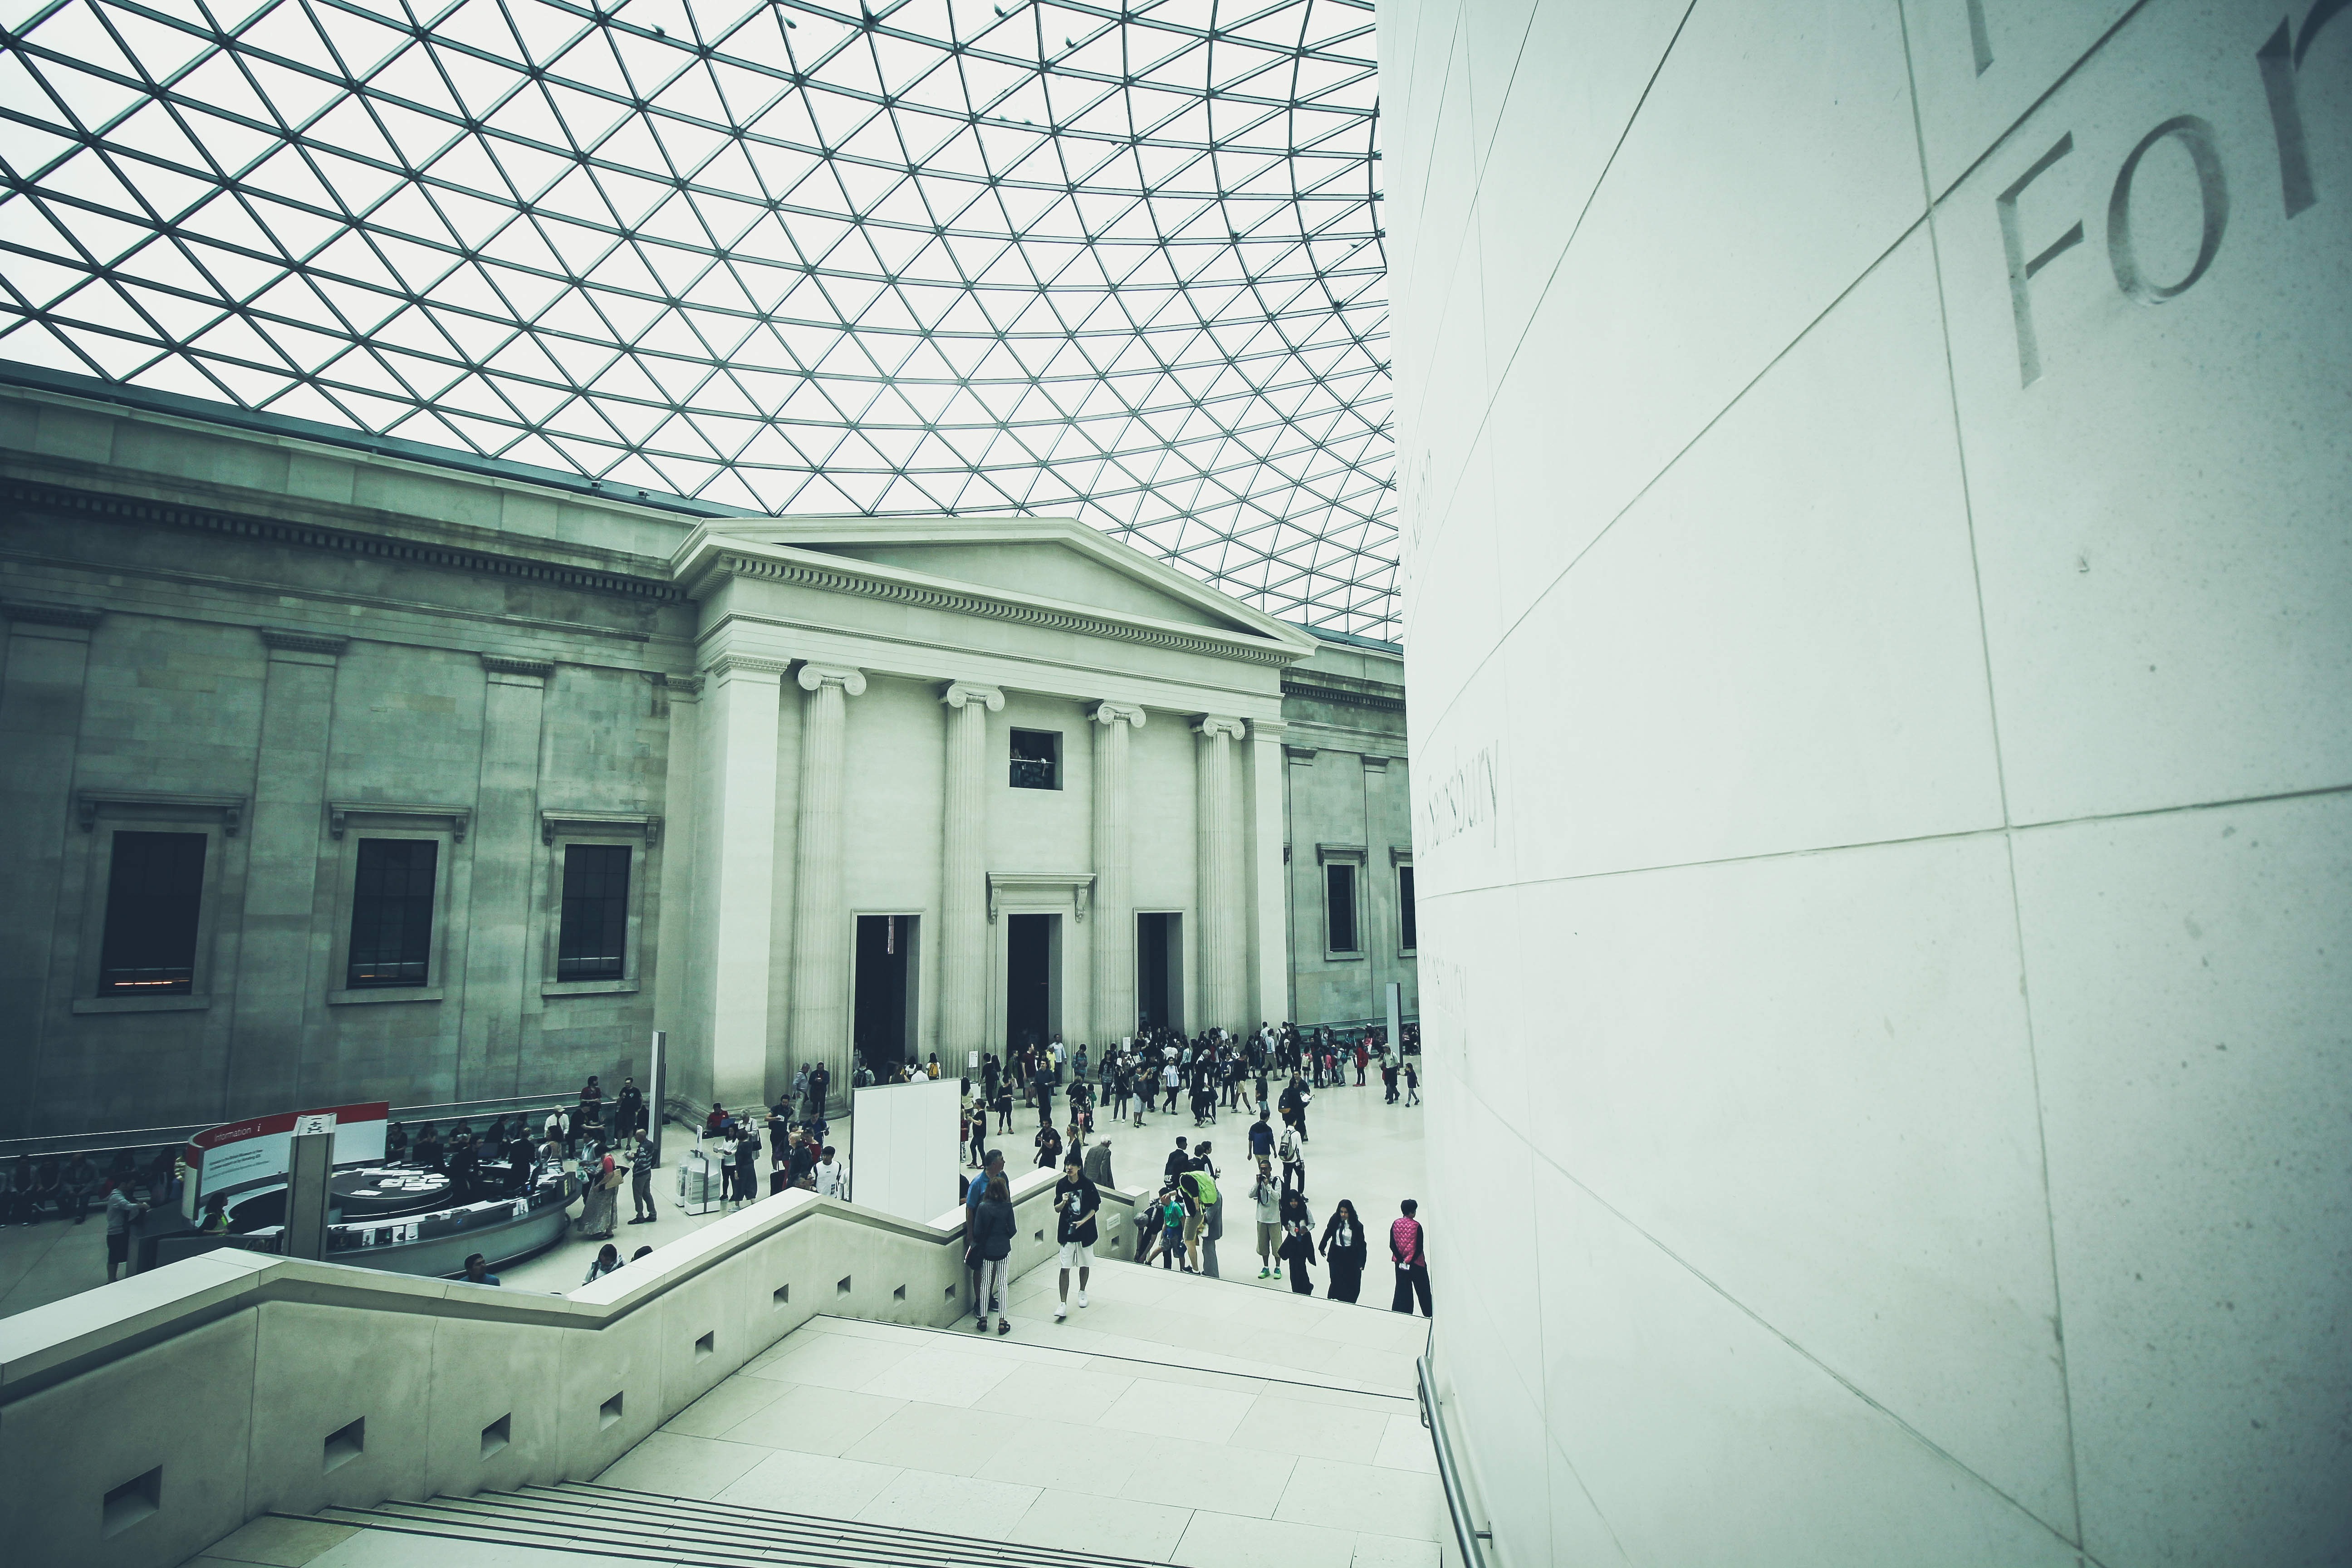
architecture, people, house, glass, building, city, urban, wall, airport, steel, ceiling, skylight, facade, modern, interior design, london, indoors, design, tourist attraction, contemporary, shape, british museum, concrete surface